Question: Please indicate a possible affordance area of the soccer ball that can be used for catching
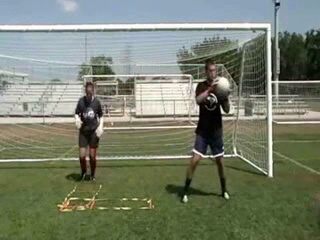
Answer: [205.5, 72, 231.5, 98]